Loïc Nottet

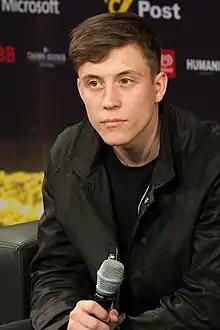
Nottet in 2015

Loïc Jean-Pierre Nottet (born 10 April 1996) is a Belgian singer, songwriter and dancer. He began his career as a singer in the third season of "The Voice Belgique" in 2014 and represented Belgium in the Eurovision Song Contest 2015, where he placed fourth with his song "Rhythm Inside".